Carmina Slovenica

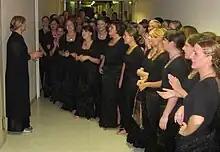
Carmina Slovenica

Carmina Slovenica is a Slovenian female vocal theatre ensemble, choir and production house, based in Maribor. It consists of three main ensembles, the Vocal Theatre Carmina Slovenica, the Carmina Slovenica Concert Choir, and the Ensemble ¡Kebataola!. Its concert and music theatre productions have toured internationally. The artistic director of Carmina Slovenica is conductor and director-author Karmina Šilec.